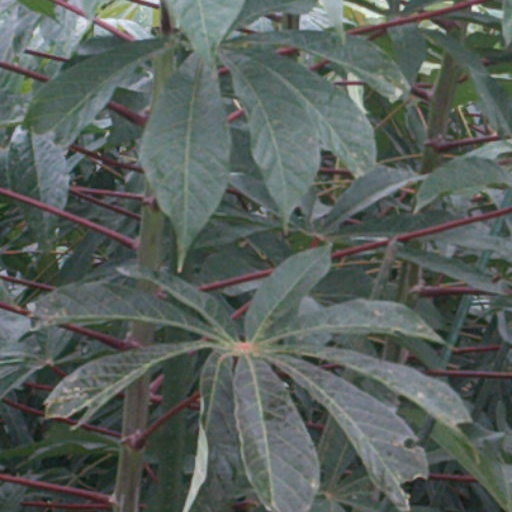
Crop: cassava